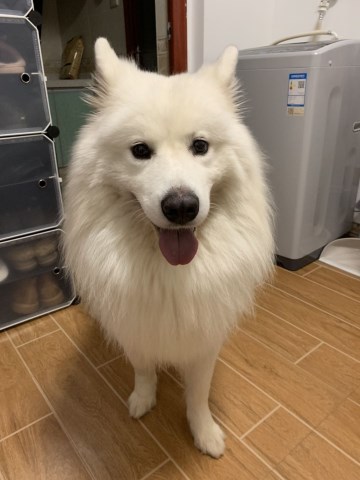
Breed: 2192-n000088-Samoyed